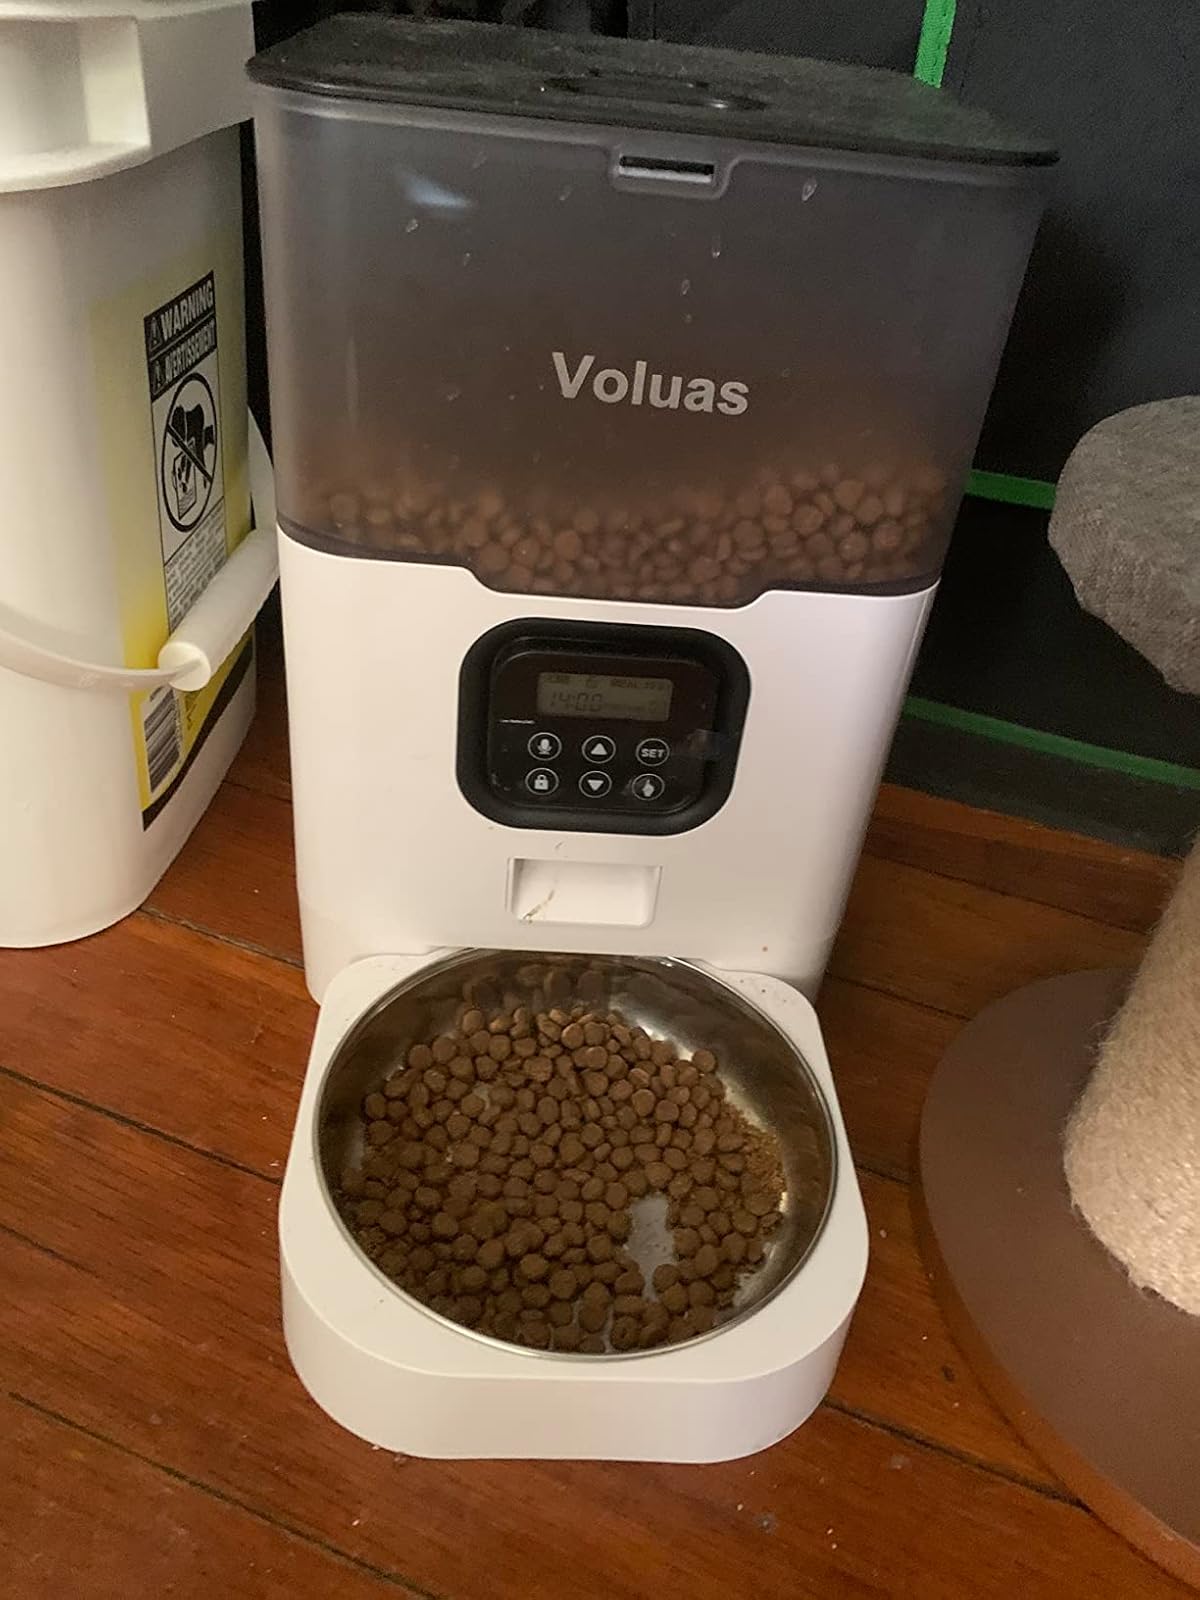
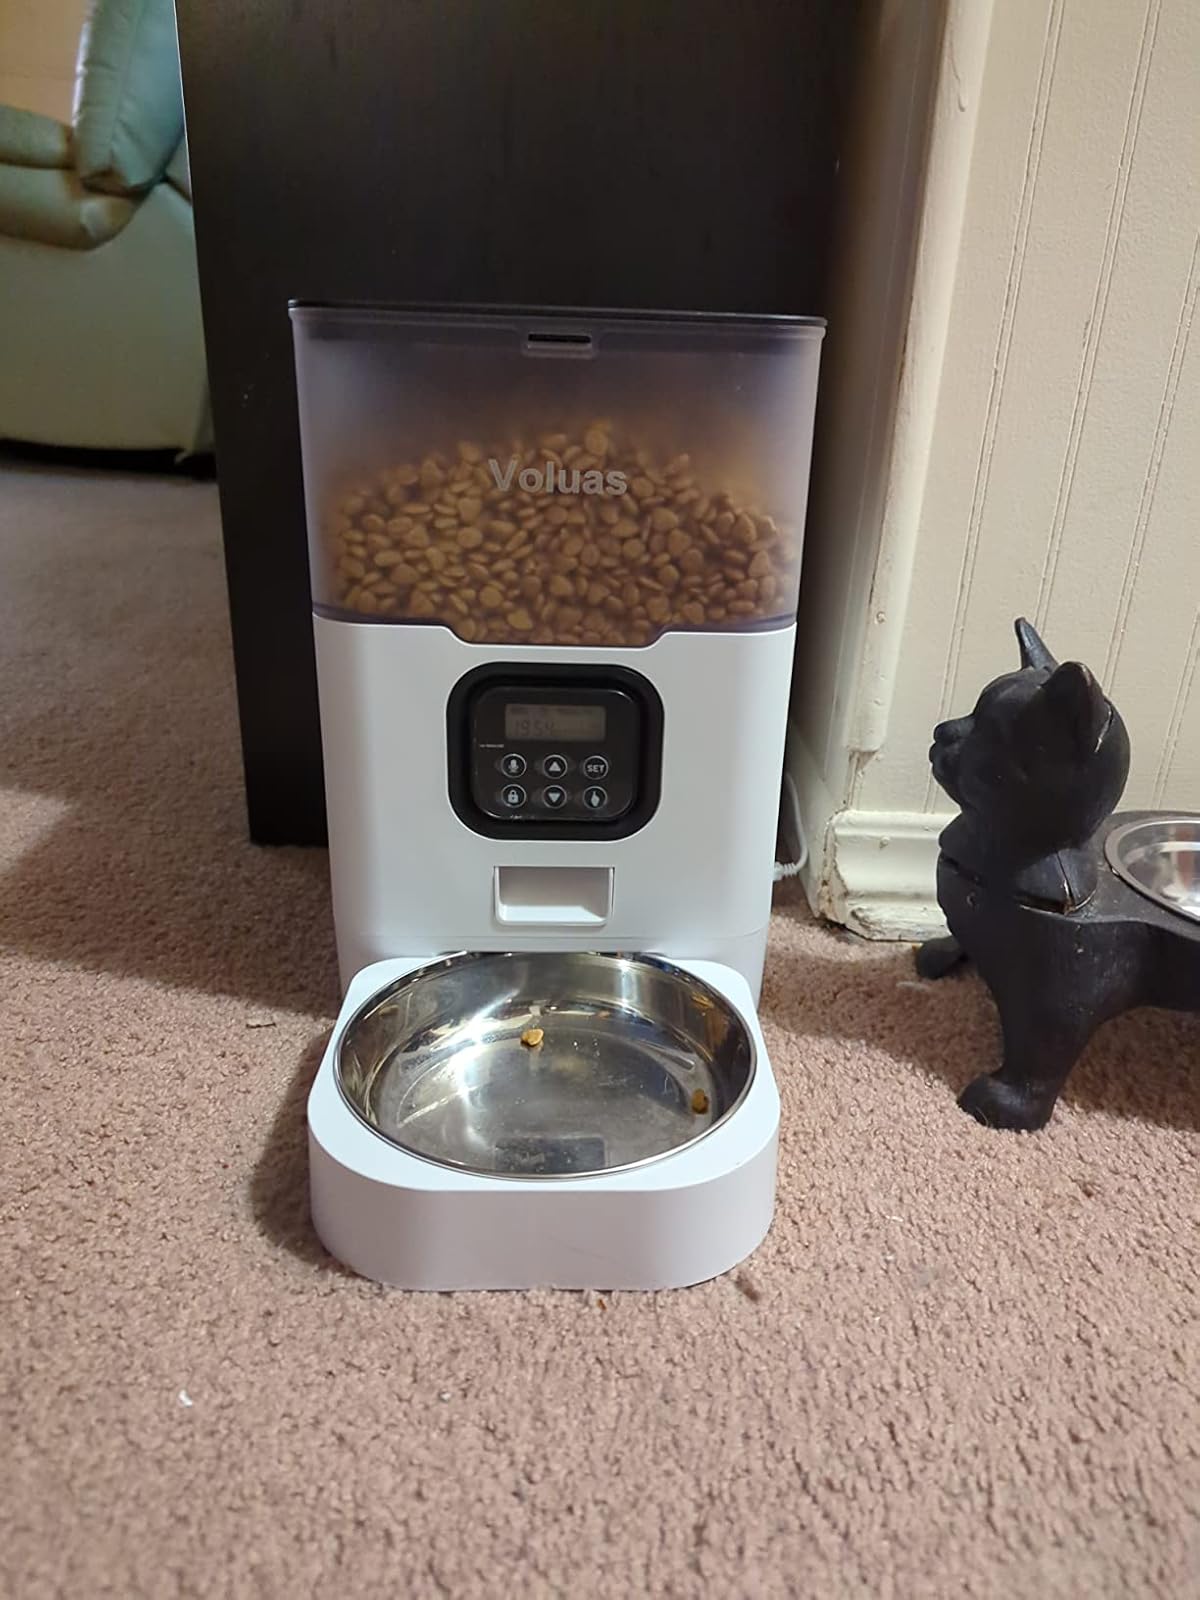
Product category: items_feeder
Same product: yes